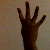
The image shows a hand gesture representing the number 4 in Indian Sign Language.